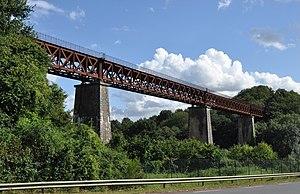
Le viaduc du Baguenard ou du Petit Fougerais vu le 15 août 2014
Vouvant est une commune française située dans le département de la Vendée en région Pays de la Loire.
La ligne de Breuil-Barret à Velluire est une ligne ferroviaire française, déclassée dans sa presque totalité, qui reliait la gare de Breuil-Barret, sur la ligne de La Possonnière à Niort à celle de Velluire sur la ligne de Nantes-Orléans à Saintes. Elle était l'origine de la ligne de Vouvant-Cezais à Saint-Christophe-du-Bois en gare de Vouvant-Cezais et de la ligne de Fontenay-le-Comte à Benet en gare de Fontenay-le-Comte.